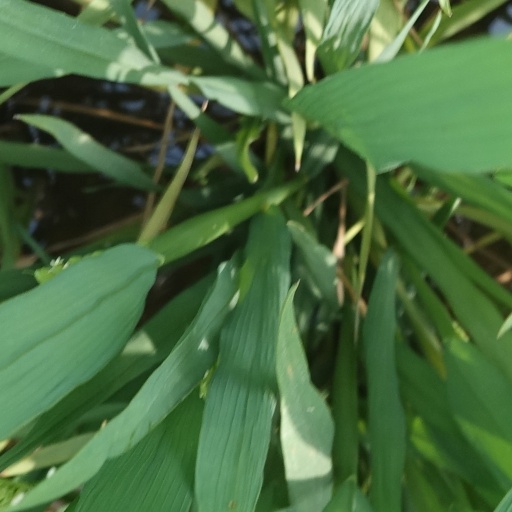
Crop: rice